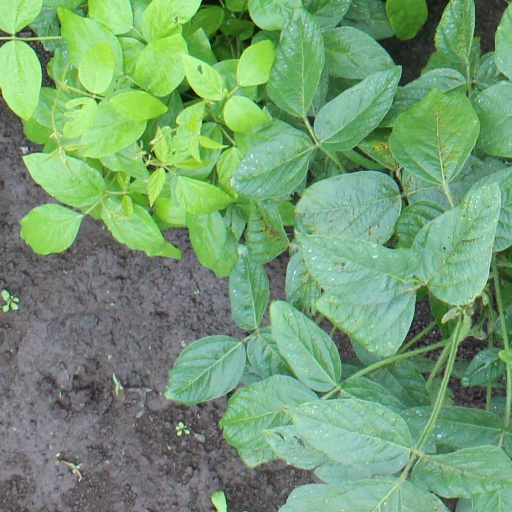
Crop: soybean